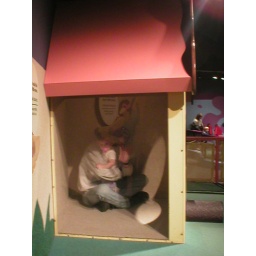
stuck in a glass box